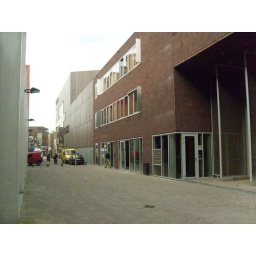
Een dag-excursie, georganiseerd door Cheops, in het (uiteindelijk niet zo) zonnige zuiden van Nederland: Eindhoven!